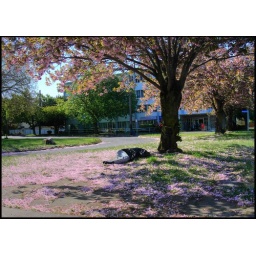
homeless person sleeping under a tree